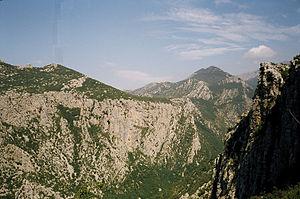
Les Alpes dinariques ou Dinarides sont un massif montagneux des Balkans occidentaux qui doivent leur nom au mont Dinara. Elles s'élèvent entre la plaine de Pannonie au nord-est et la mer Adriatique au sud-ouest, en plusieurs chaînes montagneuses orientées principalement selon un axe nord-ouest/sud-est, de la Slovénie au nord de l'Albanie où culmine leur plus haut sommet, à 2 692 mètres d'altitude : le Maja Jezercë. Elles couvrent au total six pays reconnus internationalement, auxquels peut s'ajouter le Kosovo. La plus grande ville est Sarajevo, capitale de la Bosnie-Herzégovine. Trois climats distincts influencent le massif : méditerranéen à l'ouest, montagnard au centre, où le relief est le plus élevé, et continental à l'est.